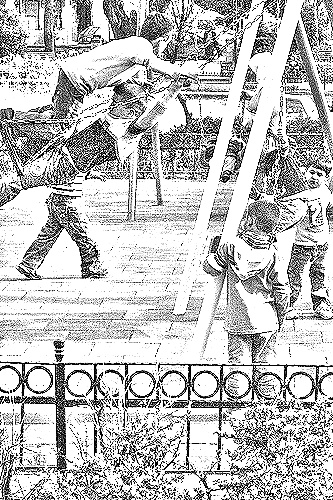
Portrait style: Sketch Portrait